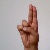
The image shows a hand gesture representing the letter 'U' in Indian Sign Language.